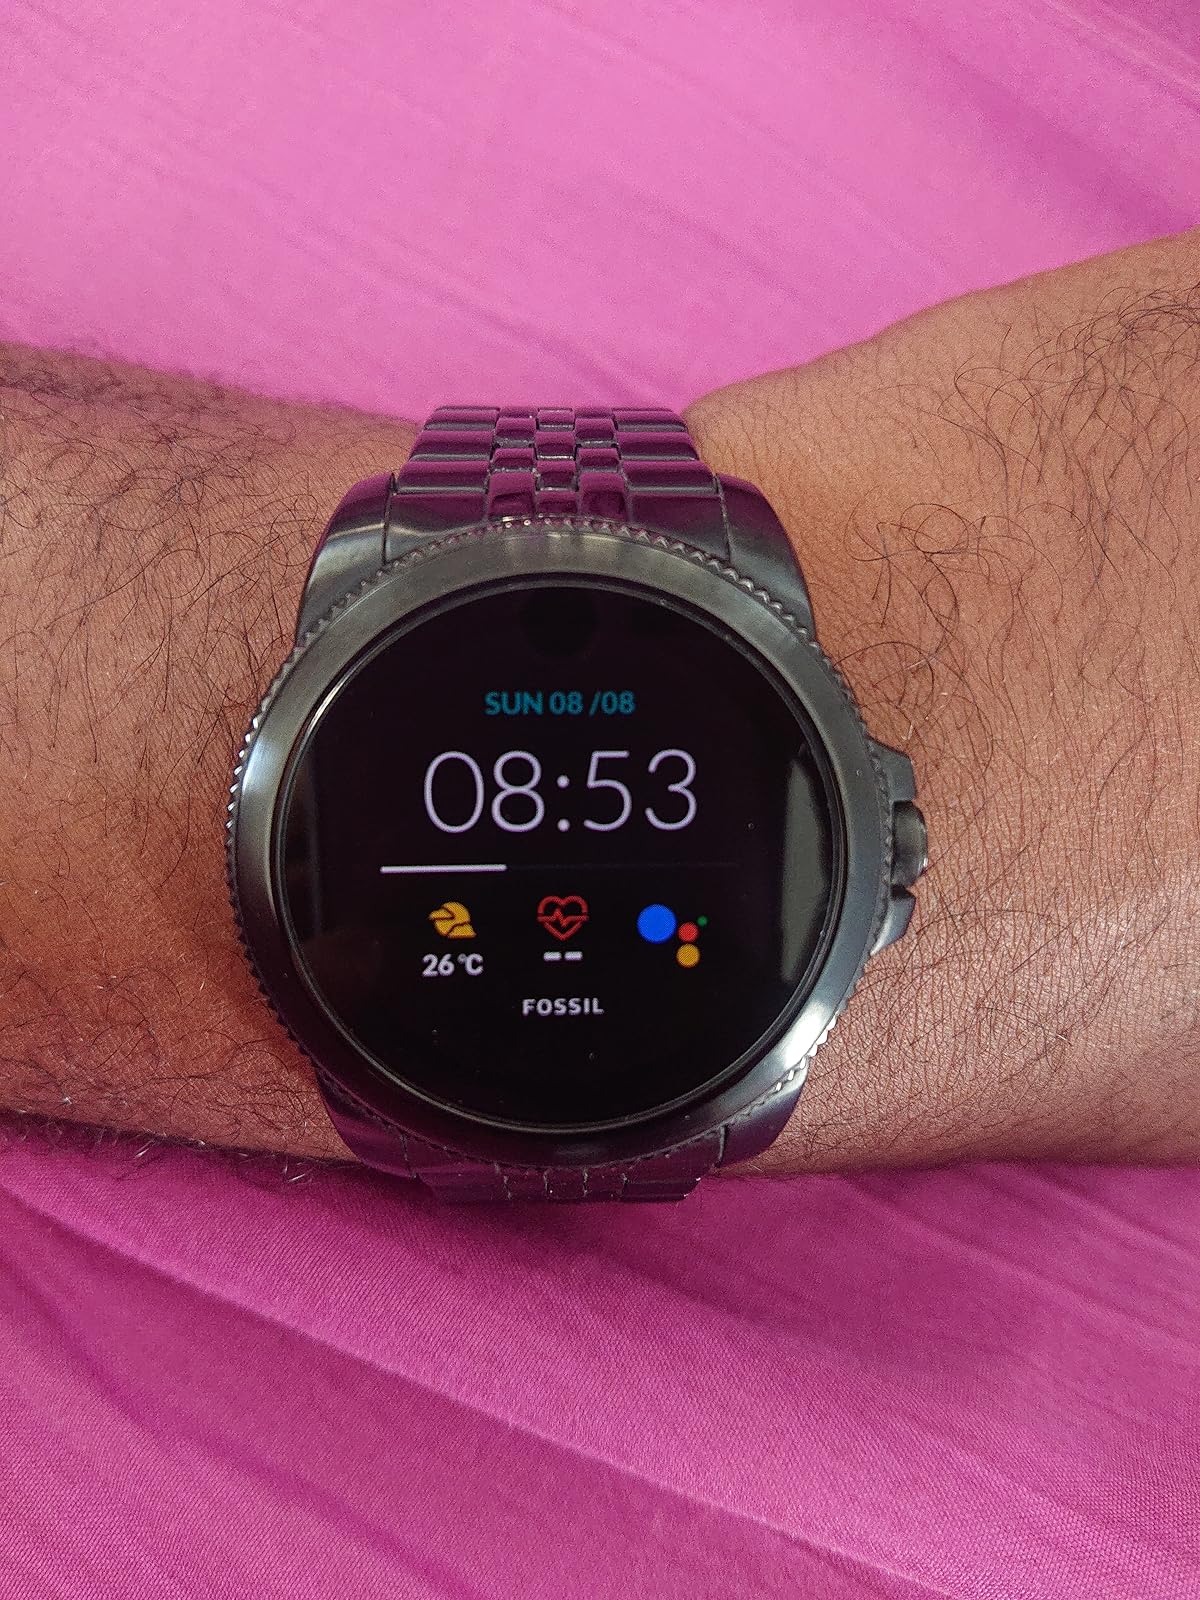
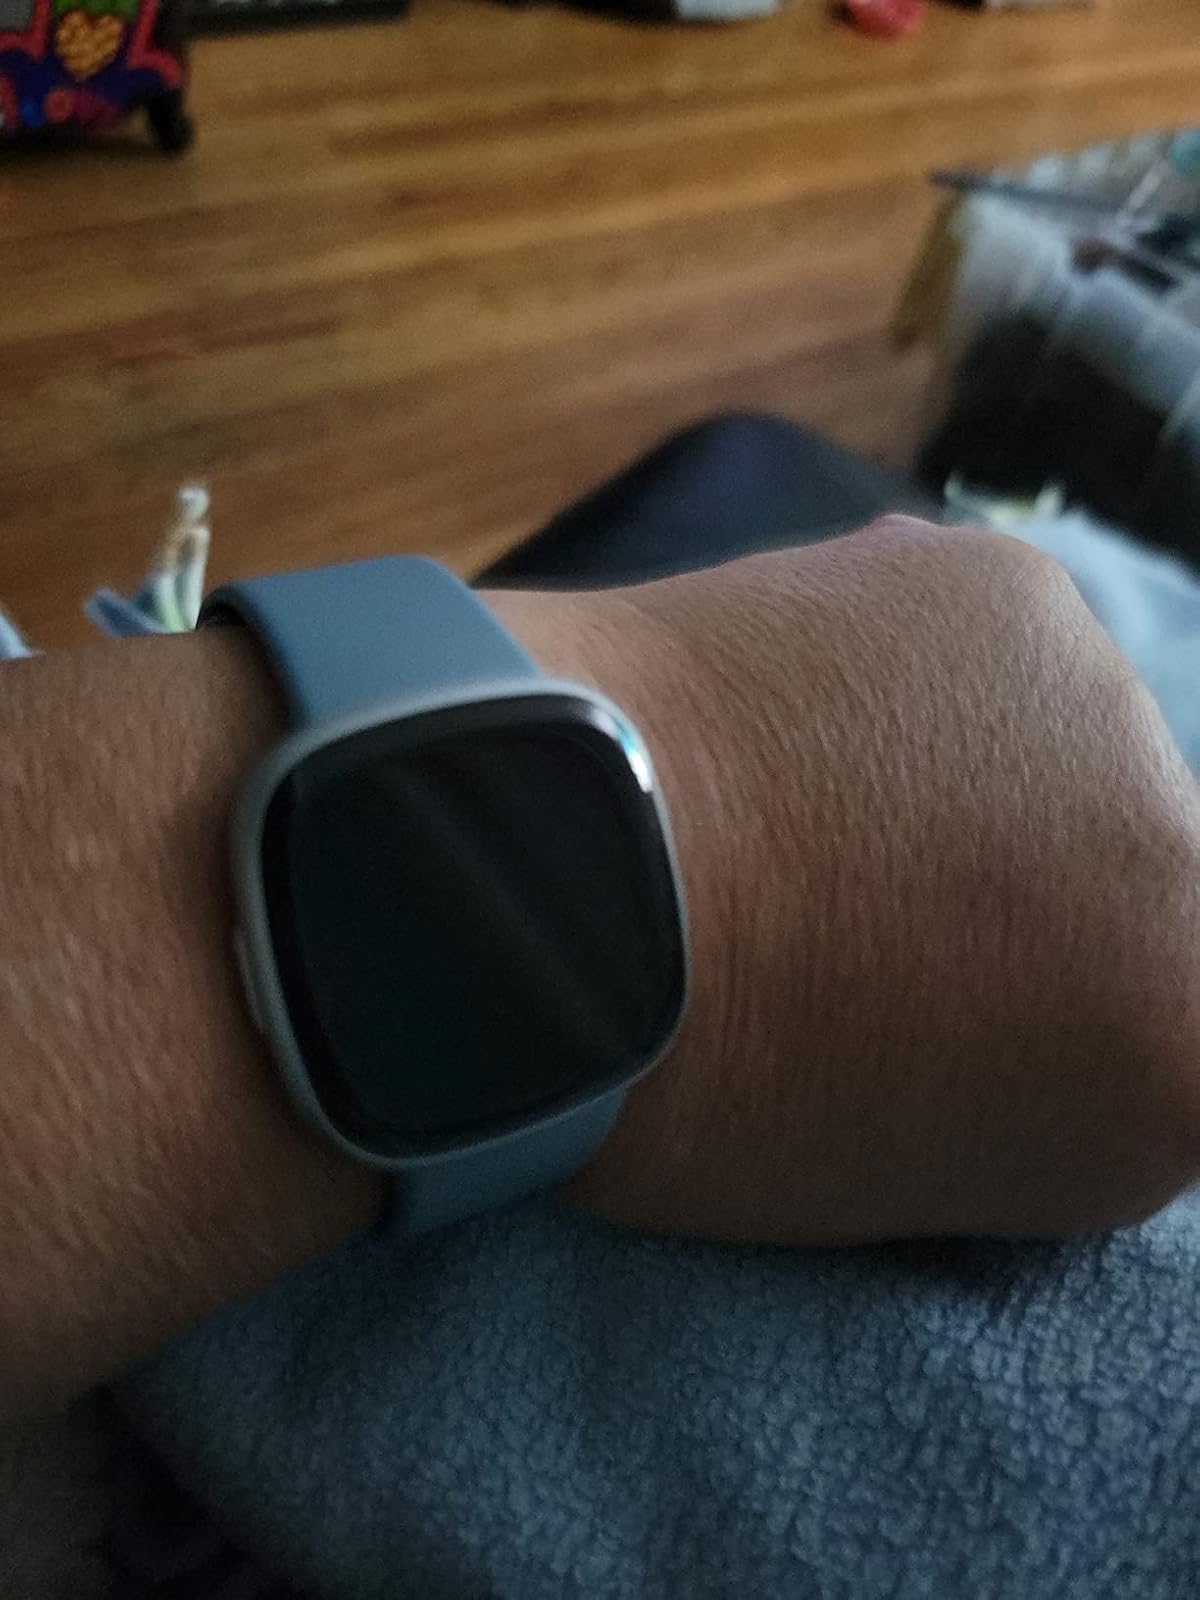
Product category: smartwatch
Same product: no